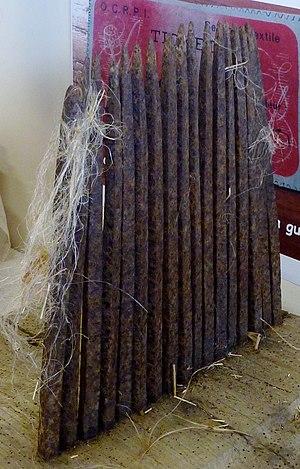
Peigne à égrener le lin (exposé au moulin de Troguer en Cléden-Cap-Sizun).
Le lin cultivé est une espèce de plantes dicotylédones de la famille des Linaceae, originaire d'Eurasie.
Le peignage est une activité consistant à débarrasser des paquets de fibres textiles parallèles de toutes sortes d'impuretés, afin d'améliorer l'opération de filatures si cela s'avère nécessaire. Ces impuretés consistent en fibres trop courtes, en déchets non fibreux tels que restes de matières végétales ayant échappé à l'opération de cardage, fibres enroulées sur elles-mêmes sous forme de « boutons » inextricables.
Cléden-Cap-Sizun [kledɛ̃ kap sizœ̃] est une commune du département du Finistère, dans la région Bretagne, en France.